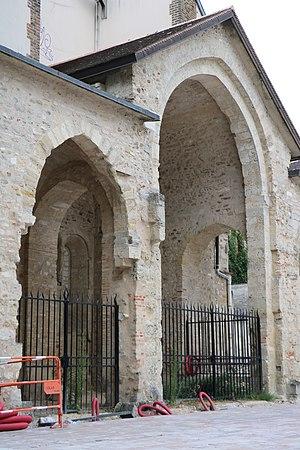
Reims - Ancienne église Saint-Julien
La rue Saint-Julien est une voie de la ville de Reims.